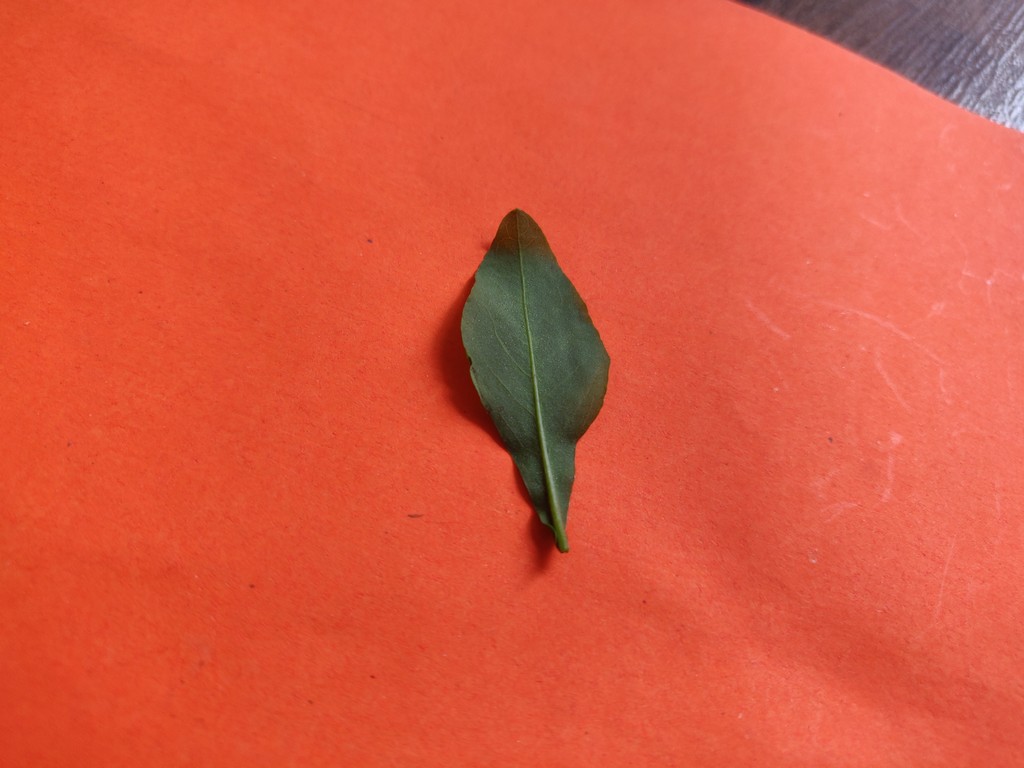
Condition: Healthy
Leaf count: single
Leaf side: back